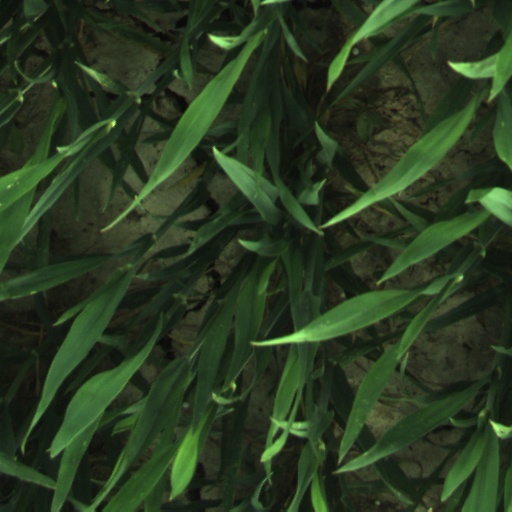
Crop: wheat